Puzzle'n Desu!

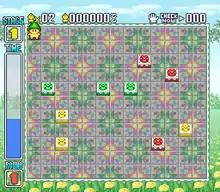
Screenshot of the first stage, showing the unnamed gnome and the boxes.

The main objective of the game is to push boxes to make a group of 3 boxes. Once the group is made, the boxes will pop out. When all the boxes disappear, the game moves onto the next stage. If a player makes any mistakes, they can press L+R that plays a jingle and the screen will fade to white before resetting the stage.